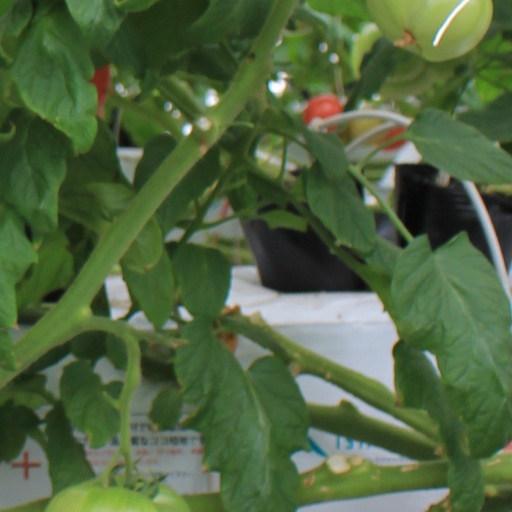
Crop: tomato